The House Between the Worlds

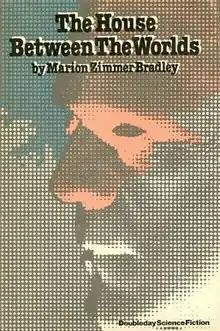
First edition (publ. Doubleday)

The House Between the Worlds is a novel by Marion Zimmer Bradley published in 1981.